Lacson Avenue

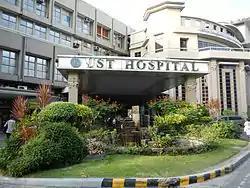
University of Santo Tomas Hospital

These are ordered from its western end at Yuseco Street to its eastern end at Nagtahan Interchange: